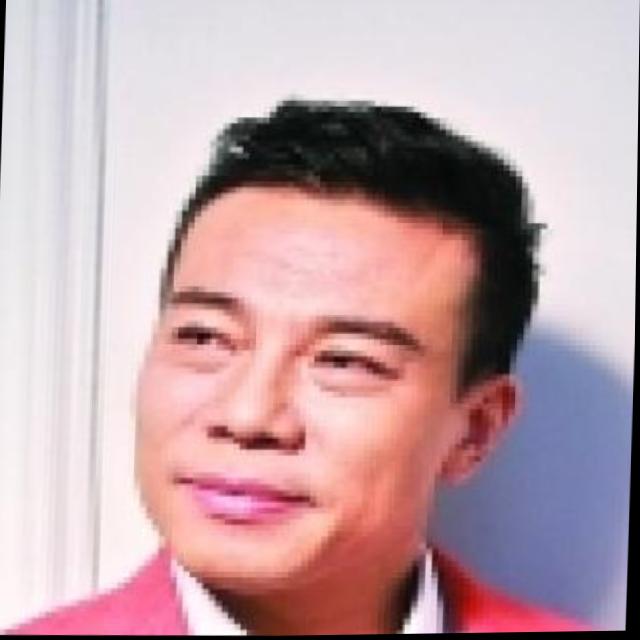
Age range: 45-64